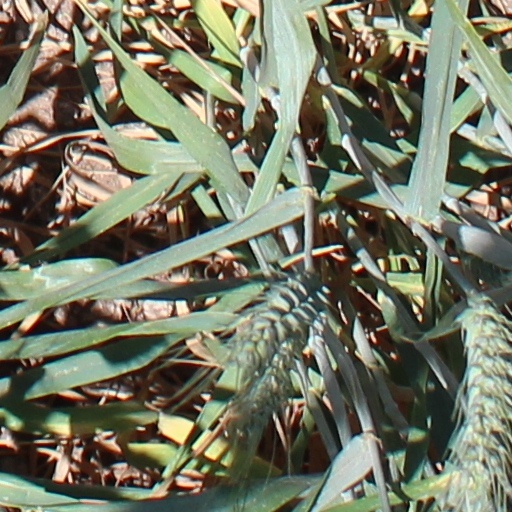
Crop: wheat